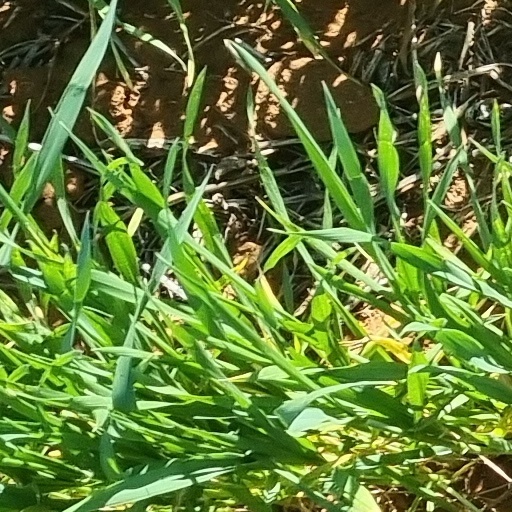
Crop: wheat